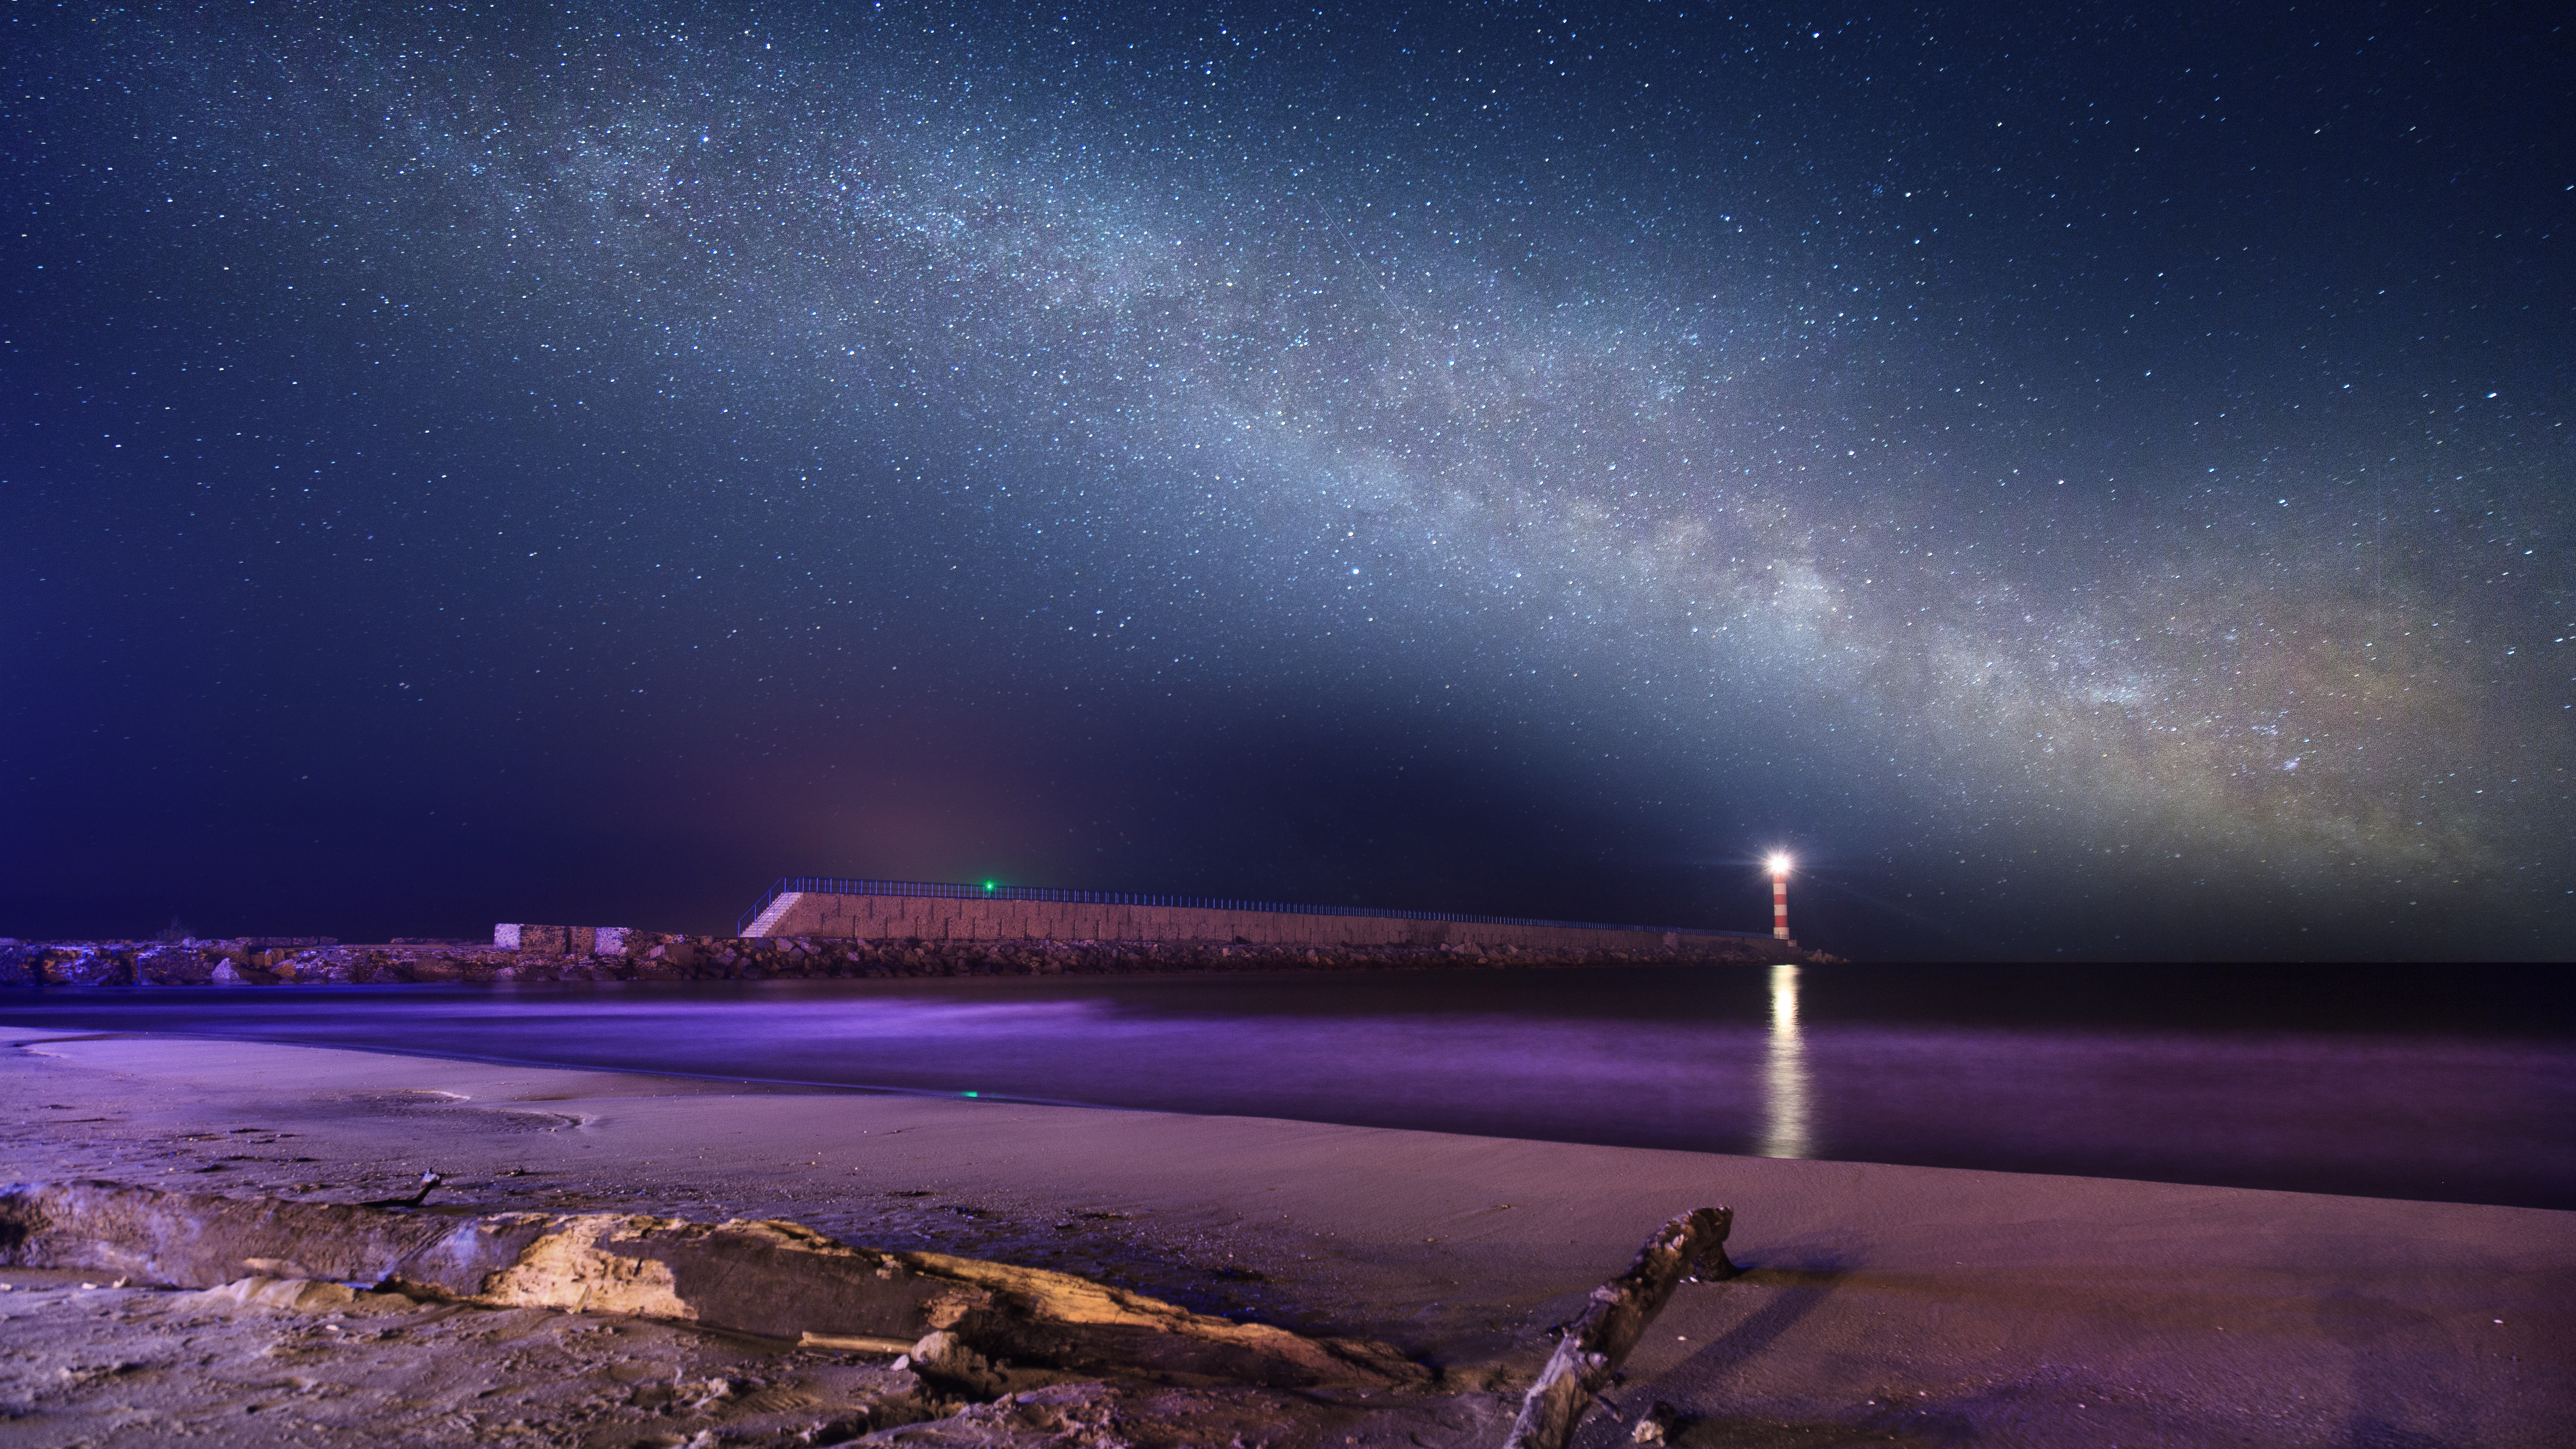
sea, water, horizon, light, sky, night, star, milky way, dawn, atmosphere, dusk, reflection, seascape, darkness, galaxy, aurora, moonlight, outer space, astronomy, milkyway, milky, longexposure, astrophotography, waterscape, voielactee, vl, astronomical object, spiral galaxy